Lord of Souls

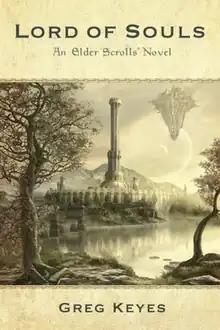

Lord of Souls is a fantasy novel by Greg Keyes. It is the second of two books based on "The Elder Scrolls" series of video games. It was published on September 27, 2011, by Titan Books in the UK, and by Del Rey Books in the US.